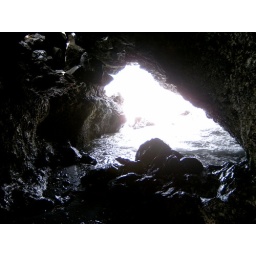
Inside one of the caves near the black sand beach.